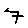
Label: 7